American popular music

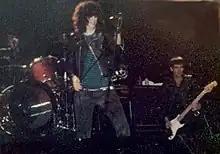
The Ramones originated in the 1970s.

Soul music is a combination of R&B and gospel that began in the late 1950s in the United States. Soul music is characterized by its use of gospel techniques with a greater emphasis on vocalists, and the use of secular themes. The 1950s recordings of Sam Cooke, Ray Charles, and James Brown are commonly considered the beginnings of soul music. Solomon Burke's early recordings for Atlantic Records codified the style, and as Peter Guralnick writes, "it was only with the coming together of Burke and Atlantic Records that you could see anything resembling a movement".